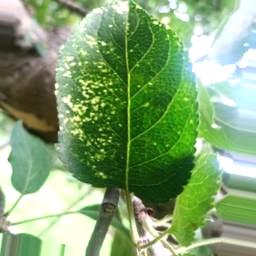
Label: Apple_Mosaic